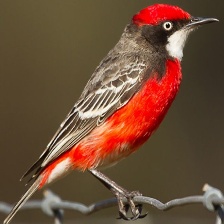
Species: CRIMSON CHAT
Scientific name: EPTHIANURA TRICOLOR